Muddus plains

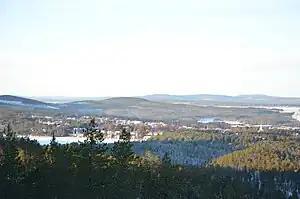
View of the town of Jokkmokk located amidst the Muddus plains. Note the residual hill or inselberg in the background.

The Muddus plains is a landscape type in northern Sweden characterized by its flat topography dotted with inselbergs. The topographic character of the Muddus plains was first described in detail by Walter Wråk in 1908. The Muddus plains are part of the Norrland terrain. The northern lower levels of Southern Norway's Paleic surface are considered to be equivalent to the Muddus plains.